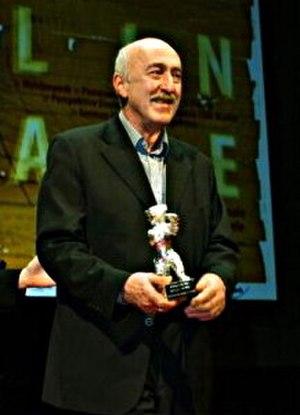
La Femis ou la FEMIS, également appelée École nationale supérieure des métiers de l'image et du son dans sa forme longue, est un établissement public d'enseignement supérieur français, membre de l'université Paris sciences et lettres.